Punisher (album)

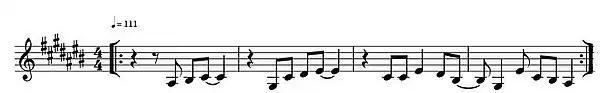
The repeating refrain from the conclusion of "I Know the End"

"Punisher" has been described as an indie rock, emo-folk, and indie folk album. Lyrically, it tackles themes of "missed connections, the tension between the inner and outer self, [and] the lonely ache of watching things end." In a press release, Bridgers used the words "crying" and the feeling of numbness to describe its contents. Quinn Moreland of "Pitchfork" interpreted the LP as born from "languid spells of depression, desire, and self-destruction". The album's liner notes dedicate it to Max, a black pug Bridgers had for sixteen years until his passing in 2019. His death had a profound effect on Bridgers, who noted that "going home to an empty apartment was pretty fucked up" and that perhaps it worked its way into the darkness present on "Punisher". She also credited the author Joan Didion as an inspiration on "Punisher" and referenced the podcast "My Favorite Murder" in two separate articles highlighting her influences on "Punisher": "I think it probably snuck in (to the album)", she remarked.